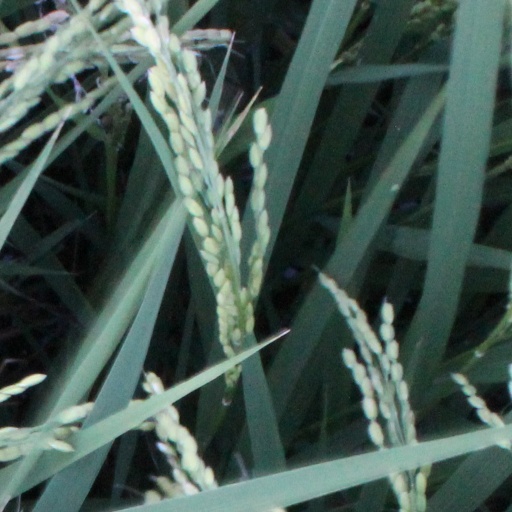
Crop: rice